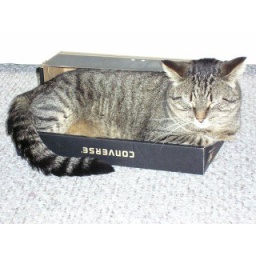
Hugh in a shoe box asleep